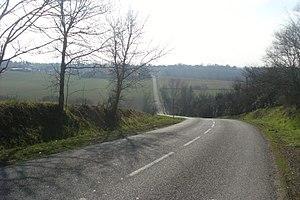
Route de Drémil-Lafage
Mons est une commune française située dans le département de la Haute-Garonne, en région Occitanie.